Melissa Parke

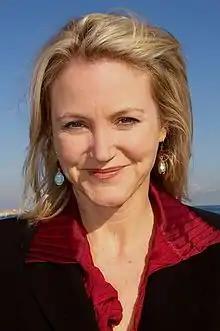
Parke in 2010

Melissa Parke (born 11 August 1966) is a former Australian Labor Party politician and UN human rights lawyer, who served as Member for the federal electoral Division of Fremantle in the Australian House of Representatives from 2007 to 2016. In 2013 Parke was appointed by Prime Minister Kevin Rudd as Minister for International Development and served in that capacity until Labor lost government later that year.